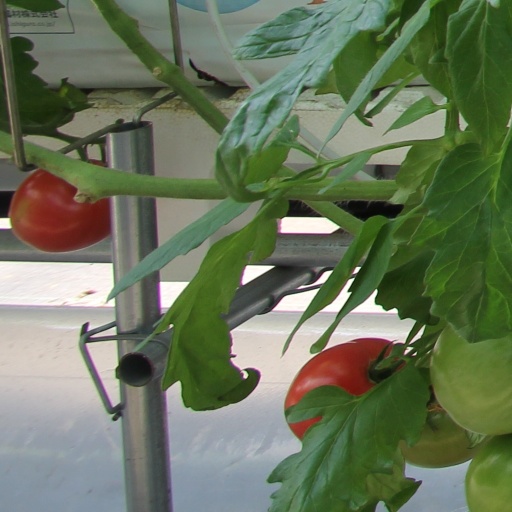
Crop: tomato